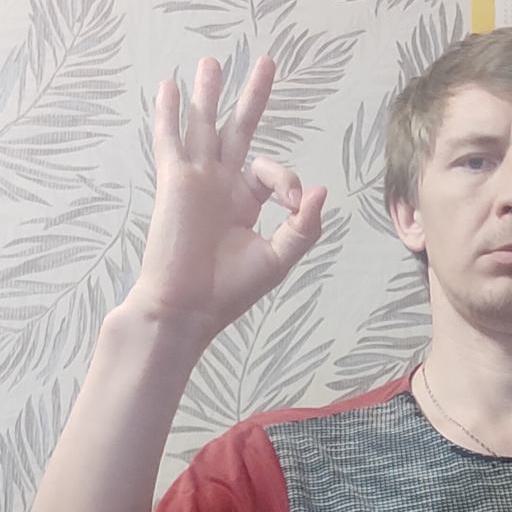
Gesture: ok